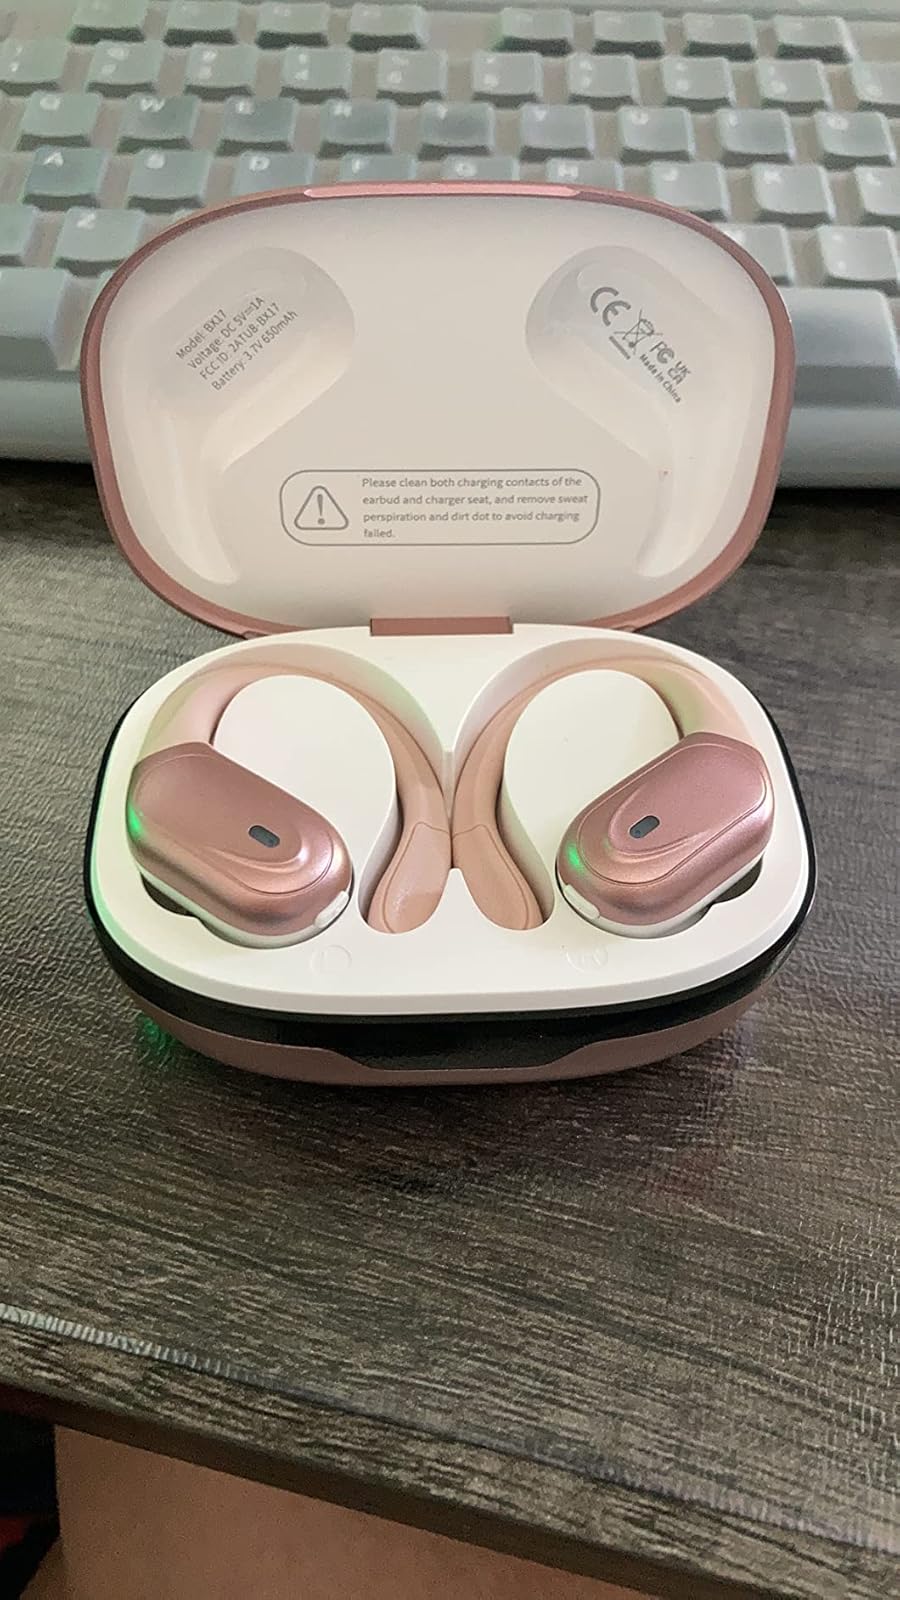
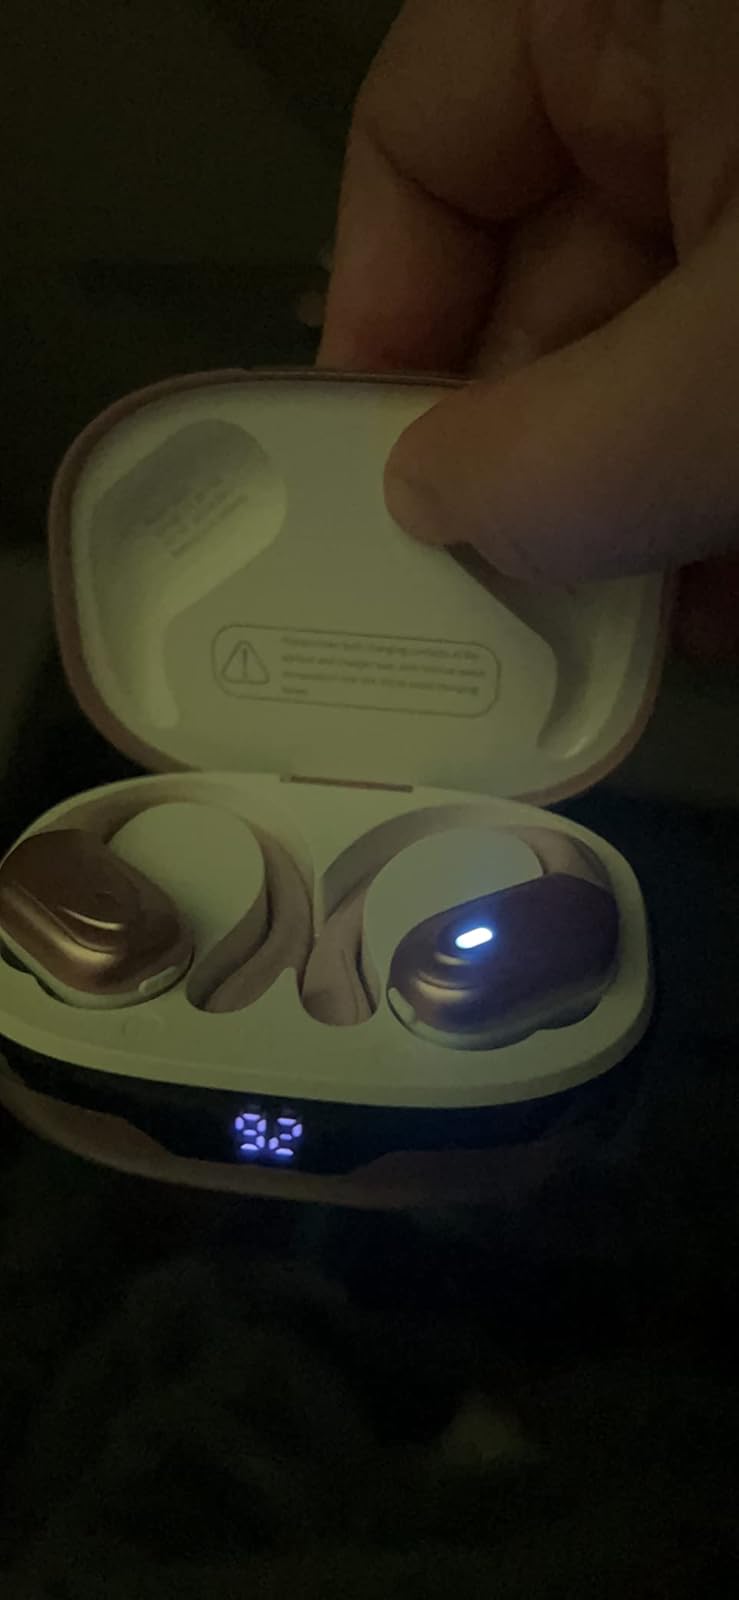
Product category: earbuds
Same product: yes